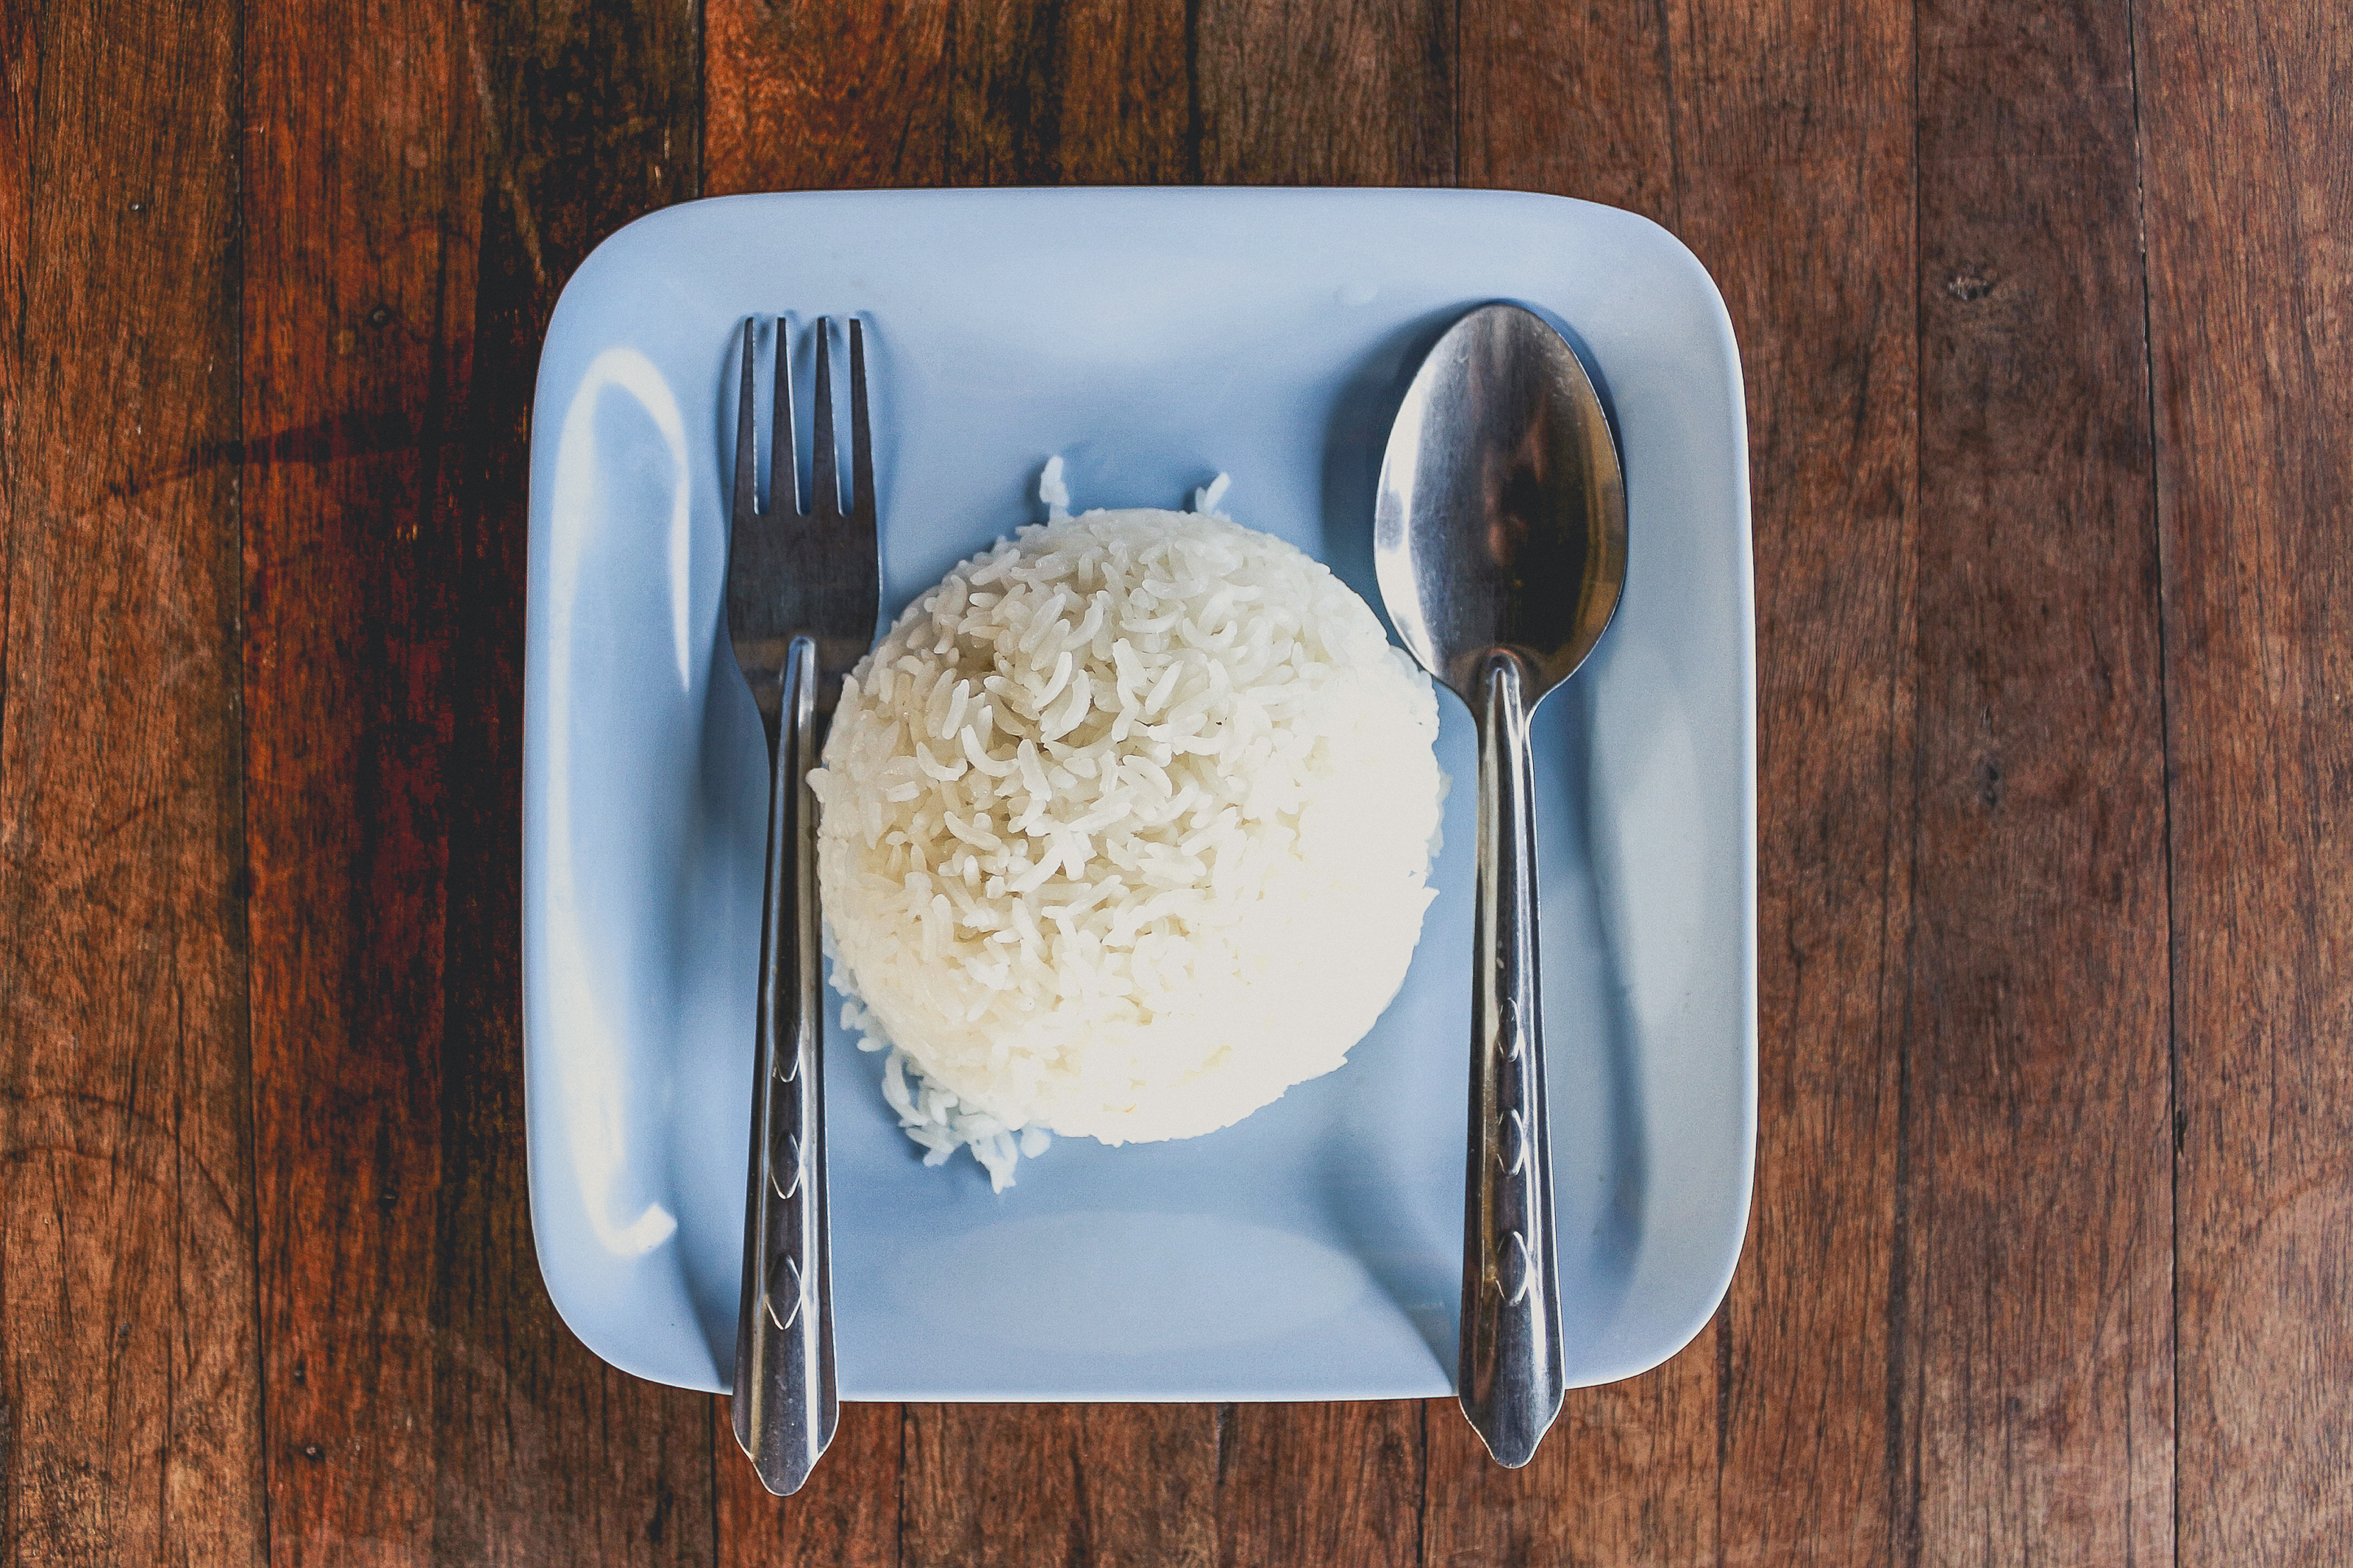
agriculture, asia, asian, background, bamboo, basmati, black, boiled, bowl, brown, carbohydrate, cereal, china, chinese, closeup, cooked, cooking, cuisine, culture, detail, diet, dinner, dish, east, eat, ethnic, food, grain, healthy, indian, isolated, japan, japanese, jasmine, long, meal, nutrition, nutritious, oriental, plain, restaurant, rice, staple, steamed, sticky, texture, thai, traditional, vegetarian, white, cutlery, fork, tableware, spoon, dairy product, dishware